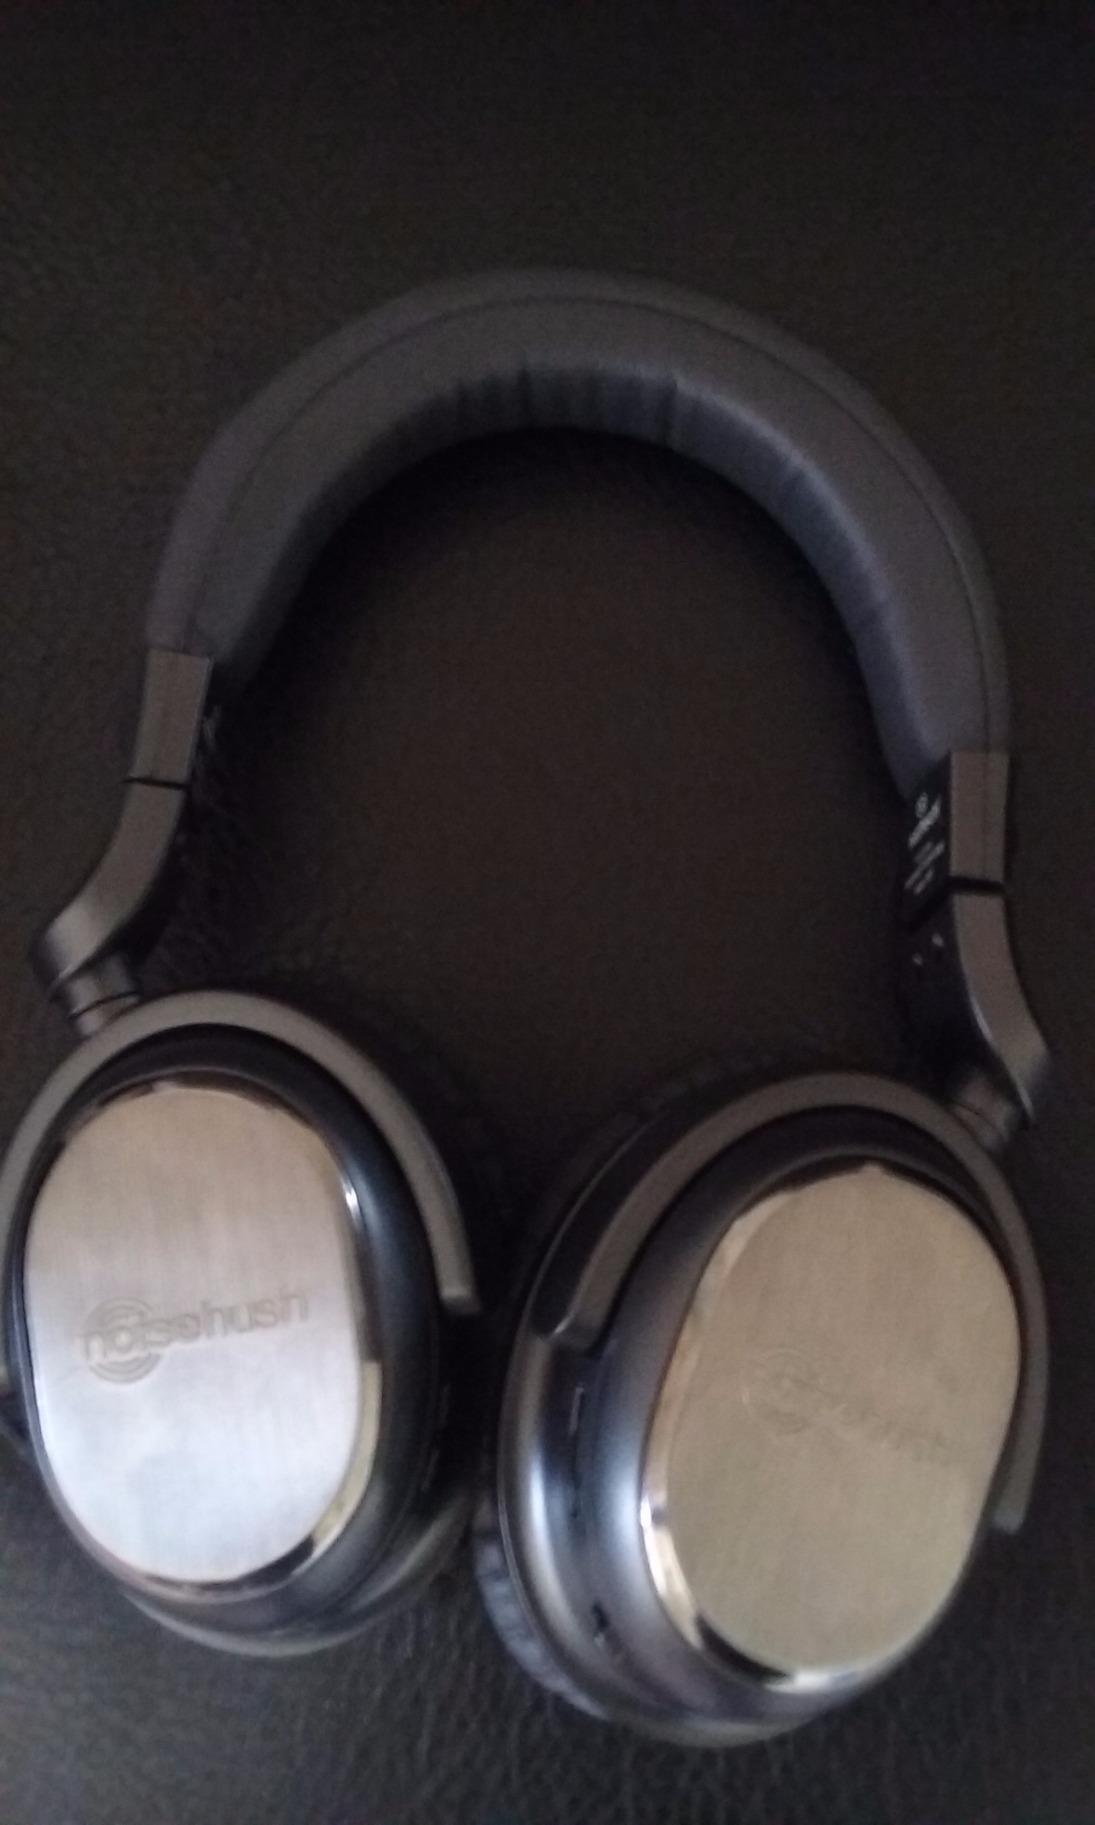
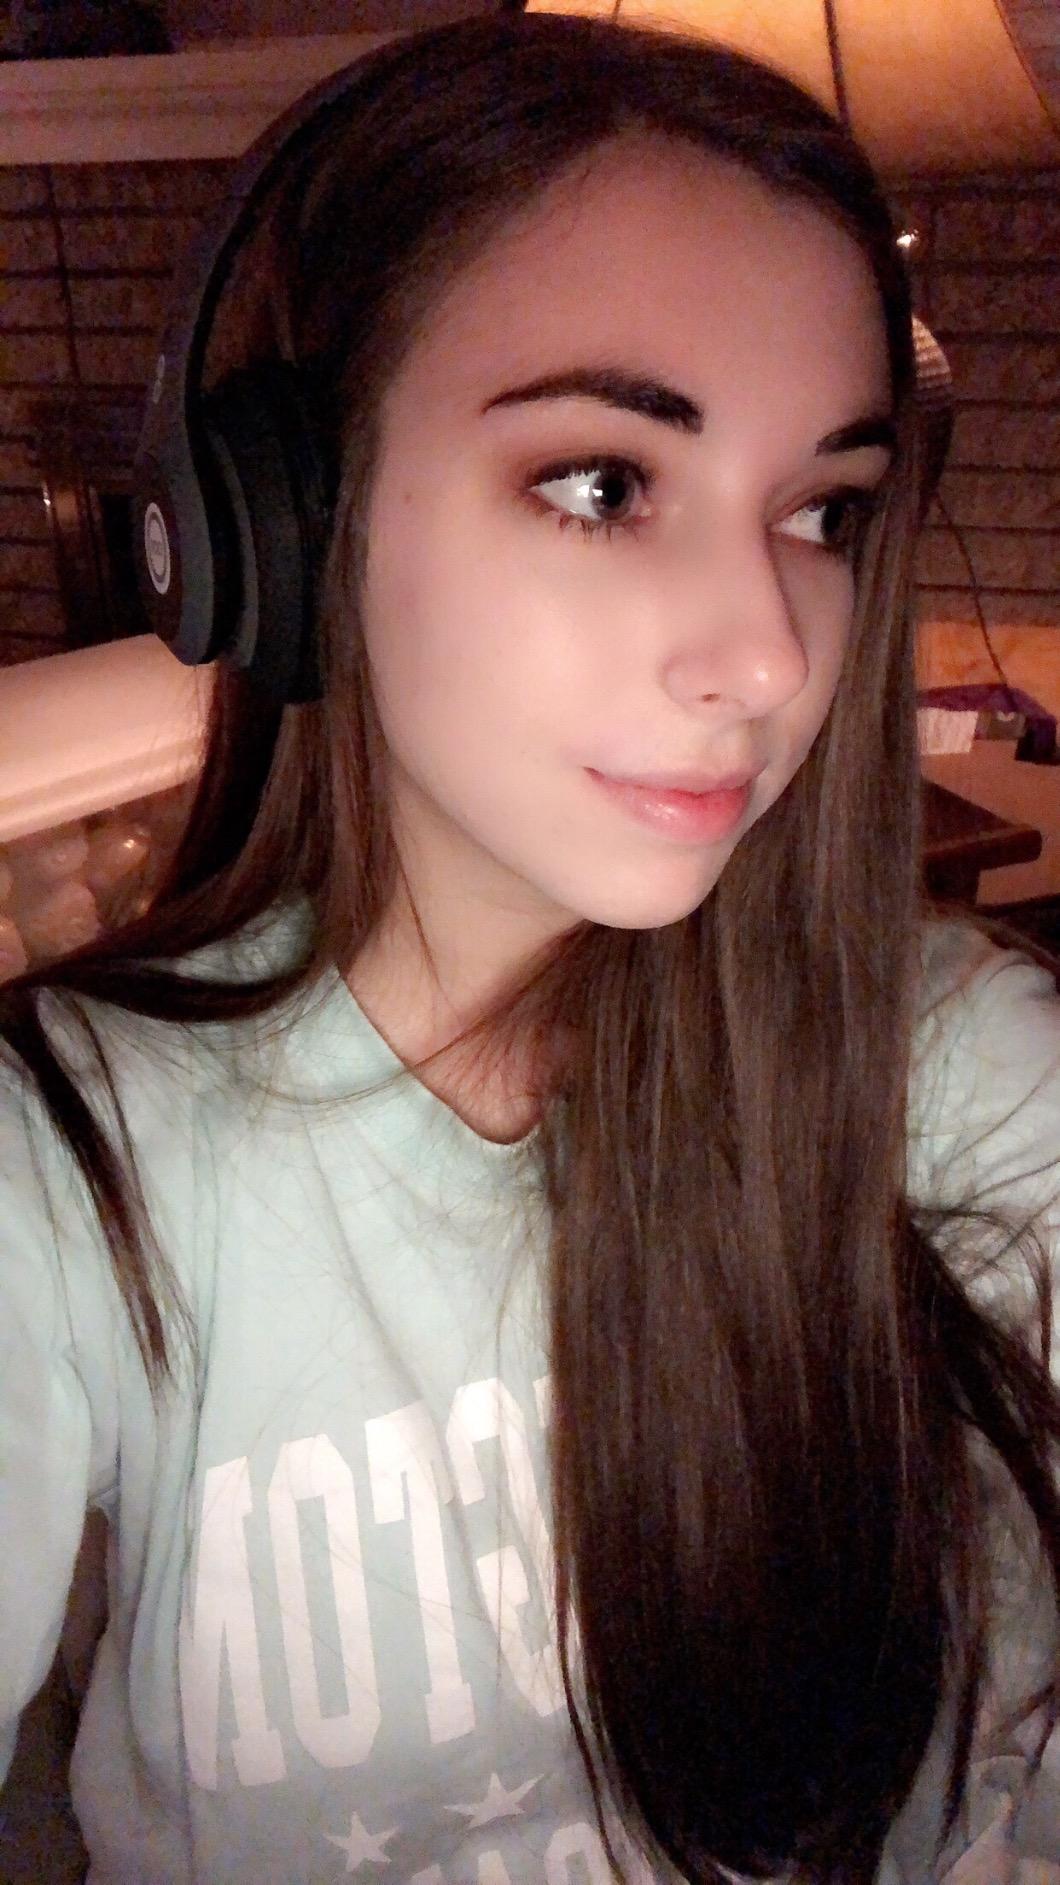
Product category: headphones
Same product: no